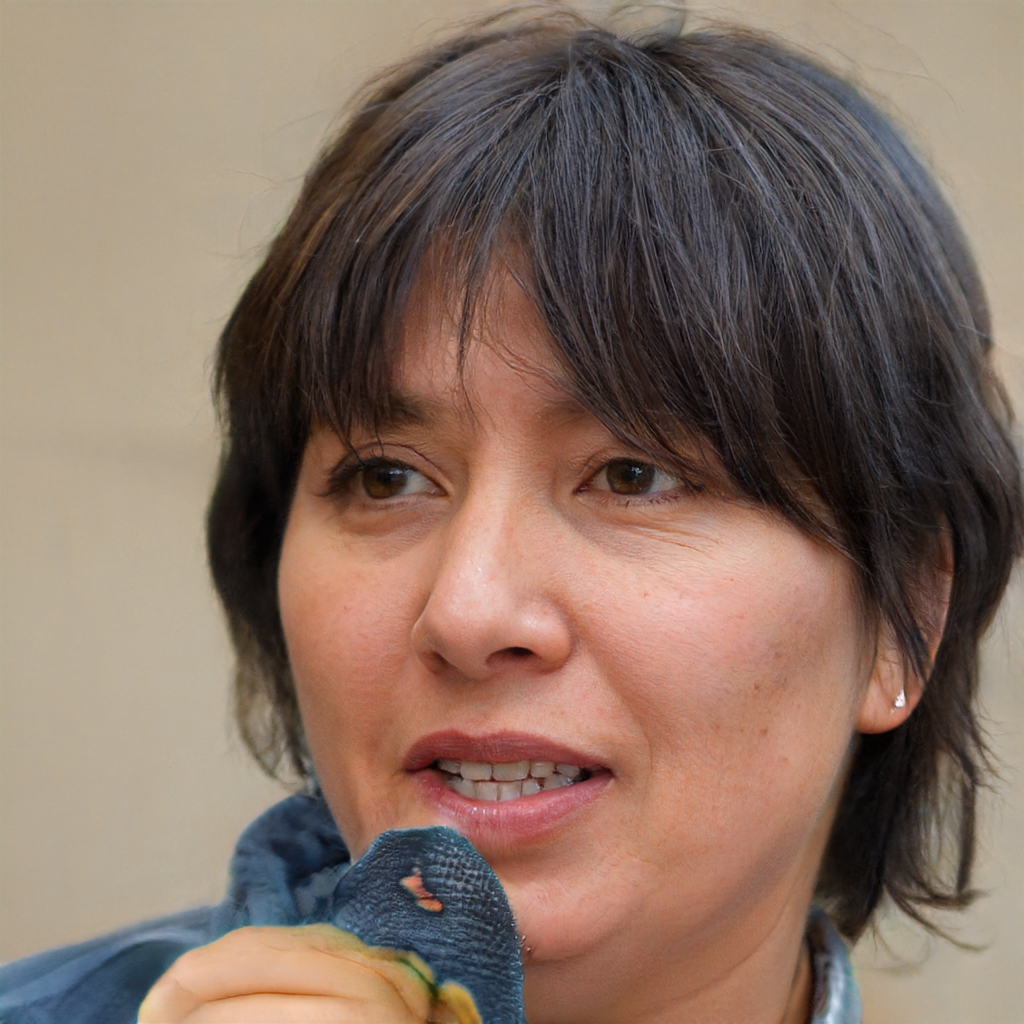
Gender: Female